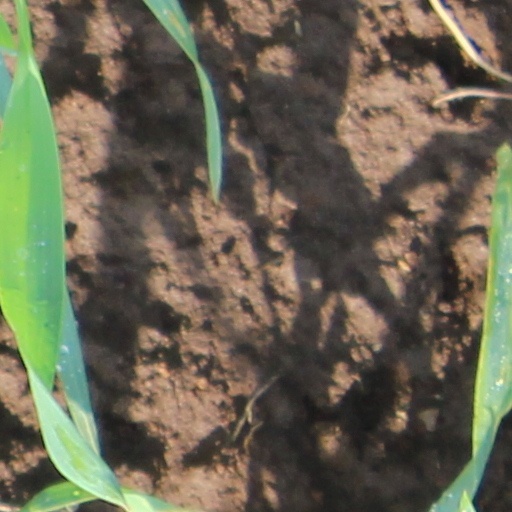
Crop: wheat